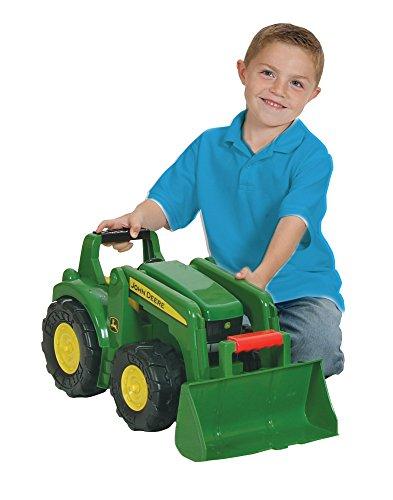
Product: TOMY John Deere Big Scoop Tractor Toy, 21-Inch
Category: Toys & Games | Play Vehicles | Toy Vehicles
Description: TRACTOR WITH LOADER: The functional front loader features an easy-grip handle to scoop and dump big loads like rock and sand.
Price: $39.99
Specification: ProductDimensions:21x11x12inches|ItemWeight:4pounds|ShippingWeight:5.55pounds(Viewshippingratesandpolicies)|DomesticShipping:Currently,itemcanbeshippedonlywithintheU.S.andtoAPO/FPOaddresses.ForAPO/FPOshipments,pleasecheckwiththemanufacturerregardingwarrantyandsupportissues.|InternationalShipping:ThisitemcanbeshippedtoselectcountriesoutsideoftheU.S.LearnMore|ShippingAdvisory:Thisitemmustbeshippedseparatelyfromotheritemsinyourorder.Additionalshippingchargeswillnotapply.|ASIN:B002IC0T8G|Itemmodelnumber:35850|Manufacturerrecommendedage:36months-5years